Dalieba

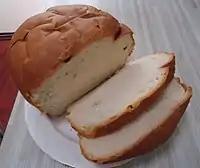
Dalieba bread sold at Dashang Group's gourmet corner in Dalian (2018)

Dalieba or Lieba is a Chinese bread similar to Russian rye bread available in Northeast China.